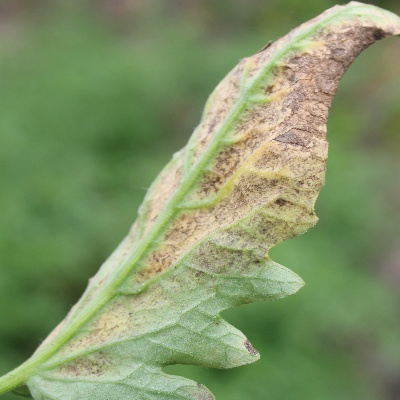
Crop: Tomato
Condition: septoria leaf spot